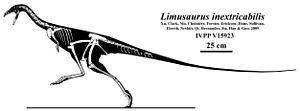
Limusaurus est un genre éteint de dinosaures théropodes, membre de l'infra-ordre des Ceratosauria. Il a été découvert en Chine, dans la formation géologique de Shishugou, datée du Jurassique supérieur, il y a environ 160 Ma.